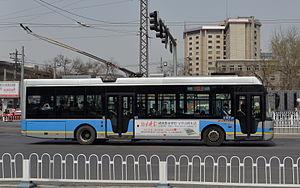
Le trolleybus de Pékin est un des réseaux de transports en commun de la ville de Pékin, en Chine.